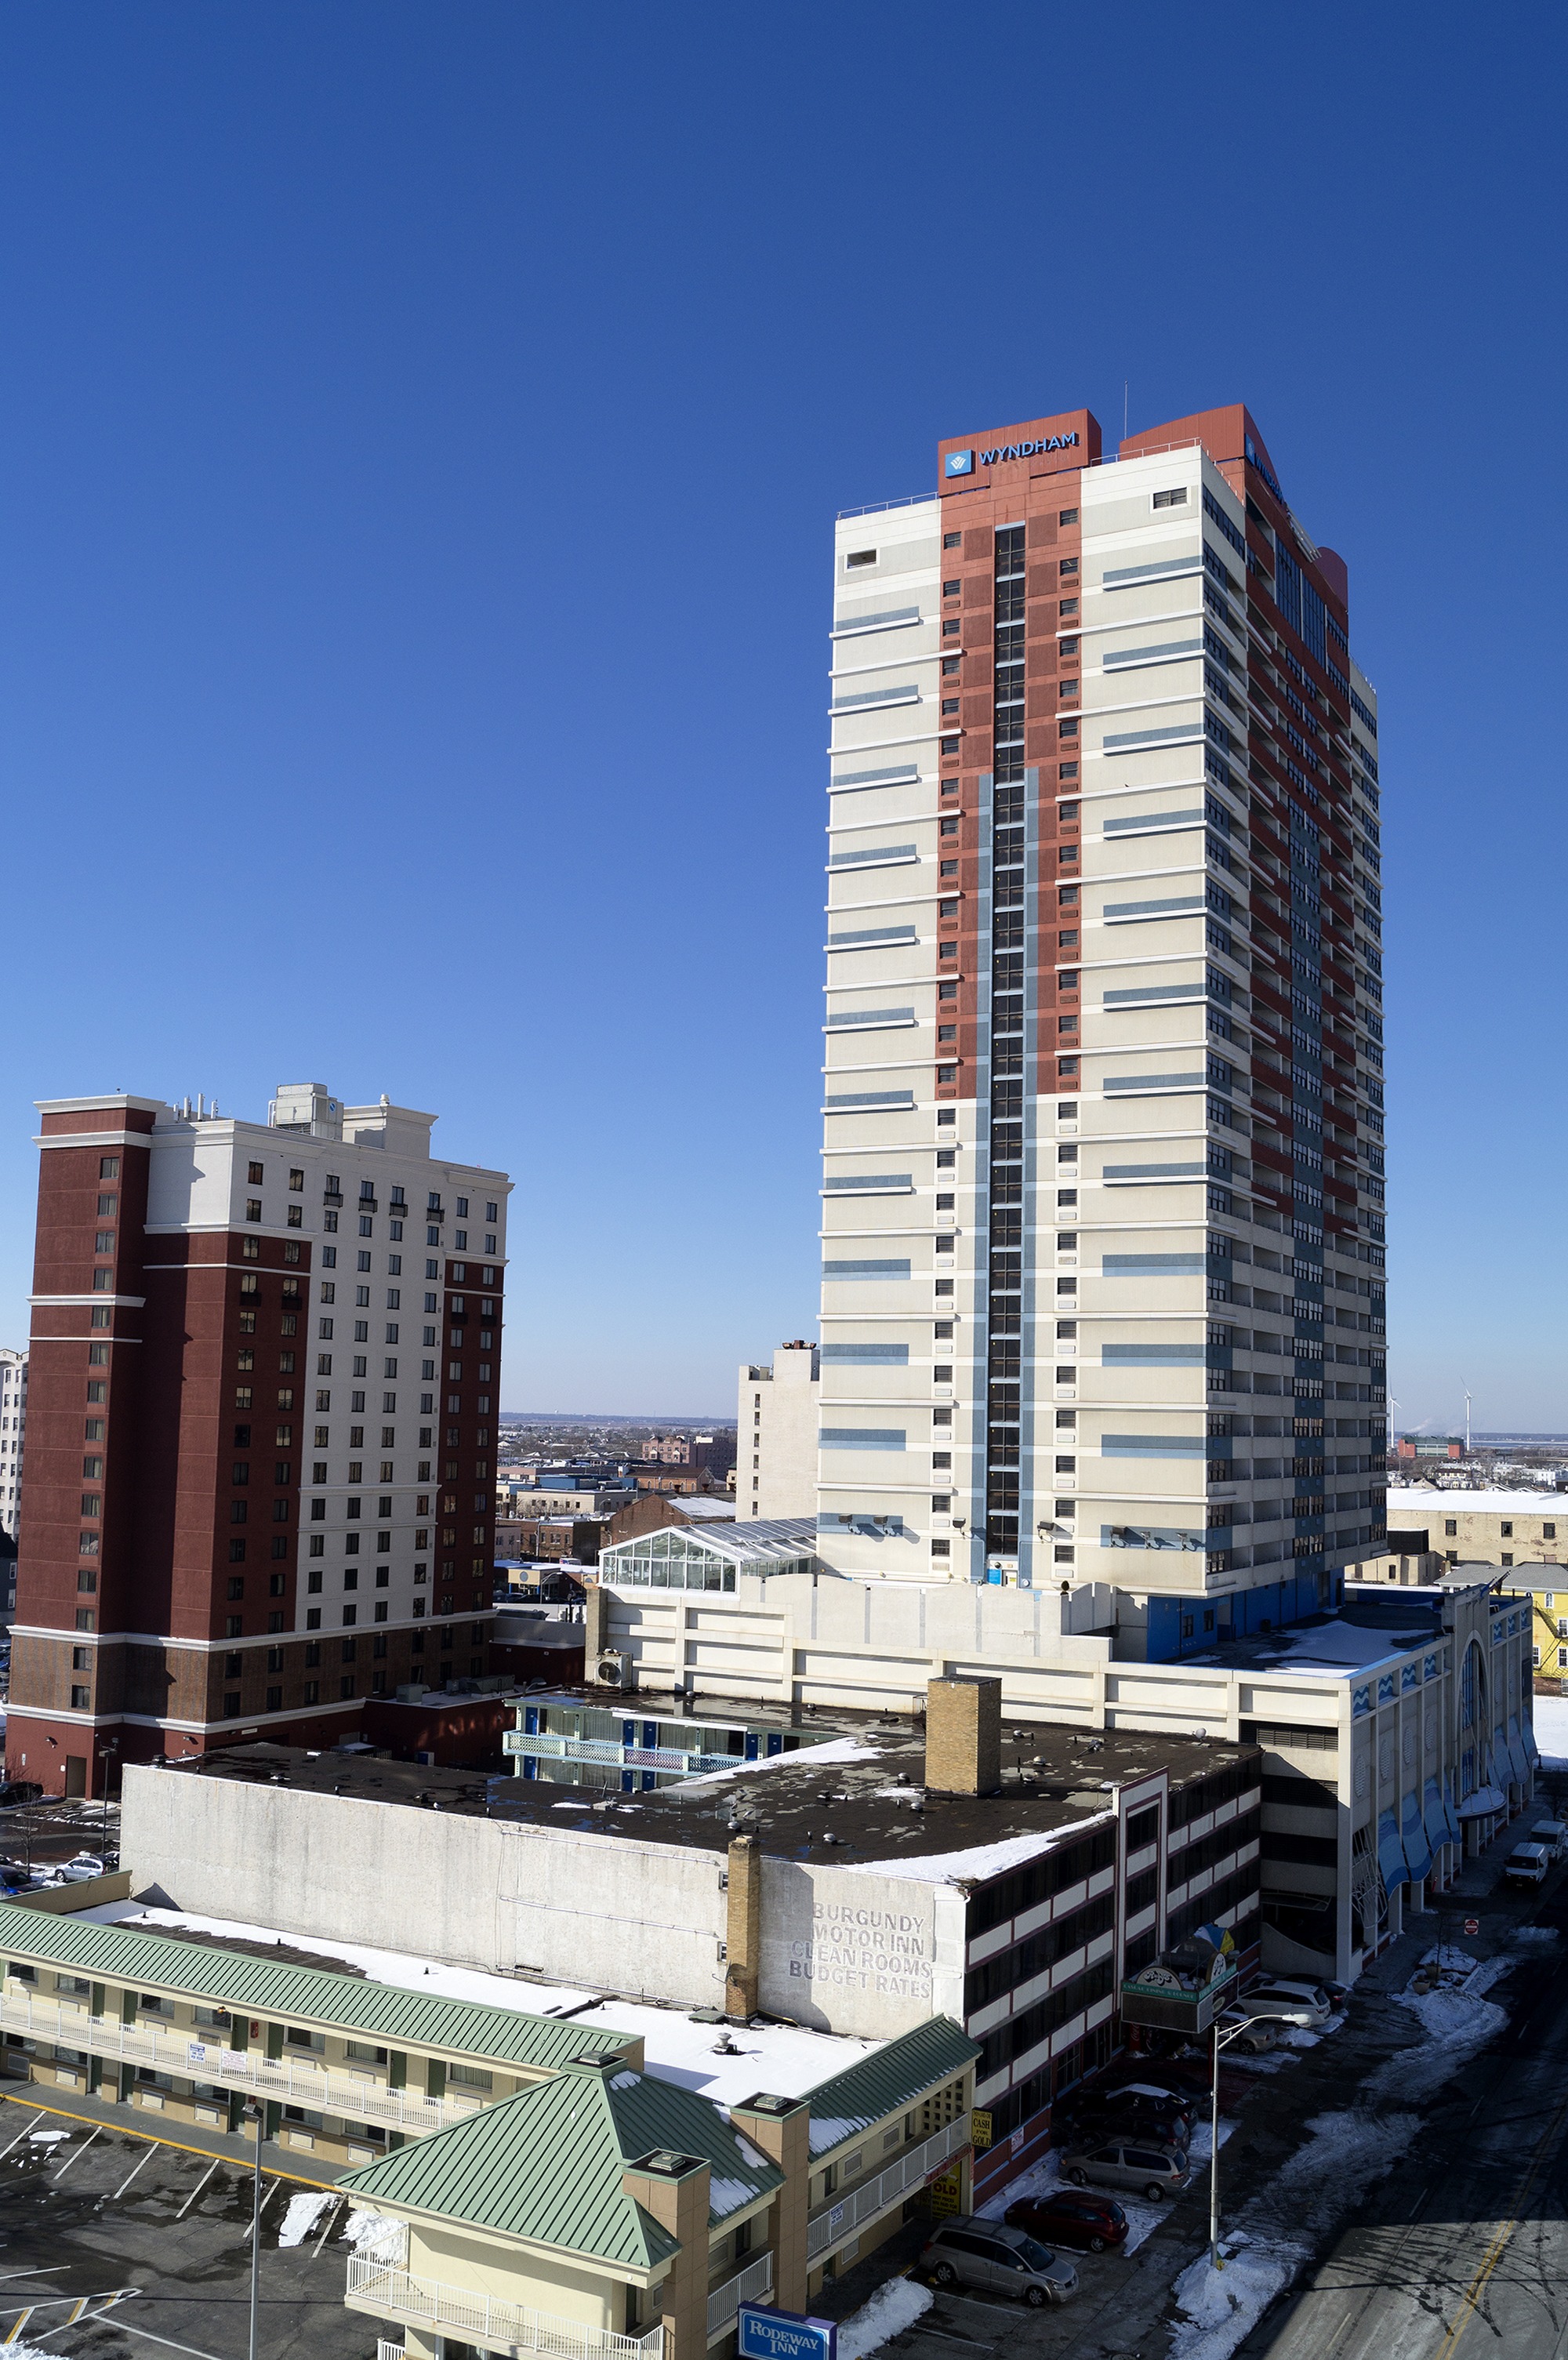
architecture, skyline, city, skyscraper, cityscape, downtown, tower, landmark, facade, tower block, headquarters, metropolis, condominium, neighbourhood, condos, new jersey, atlantic city, urban area, residential area, human settlement, metropolitan area, brutalist architecture